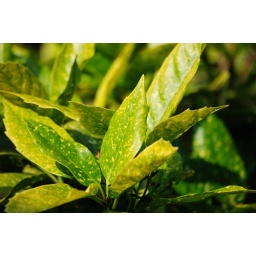
A plant in my father's house